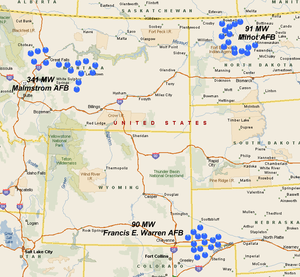
Le Minuteman est un missile balistique intercontinental américain à ogive thermonucléaire lancé depuis le sol. Seul vecteur terrestre de l'arsenal nucléaire des États-Unis depuis 2005, le Minuteman III complète les missiles Trident II lancés depuis la mer et les bombes nucléaires transportées par les bombardiers stratégiques.